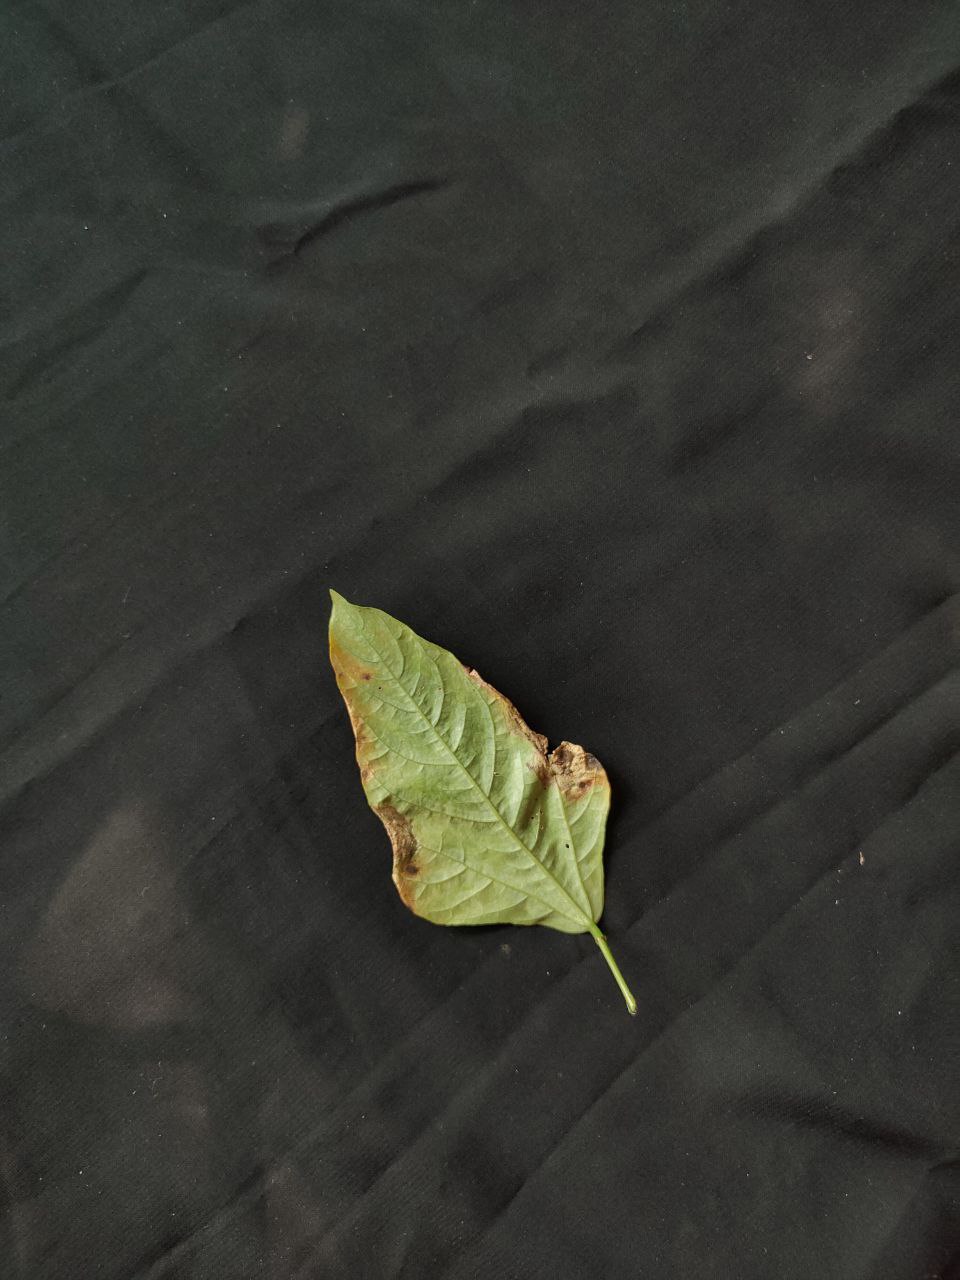
Crop: cowpea
Leaf condition: Bacterial wilt